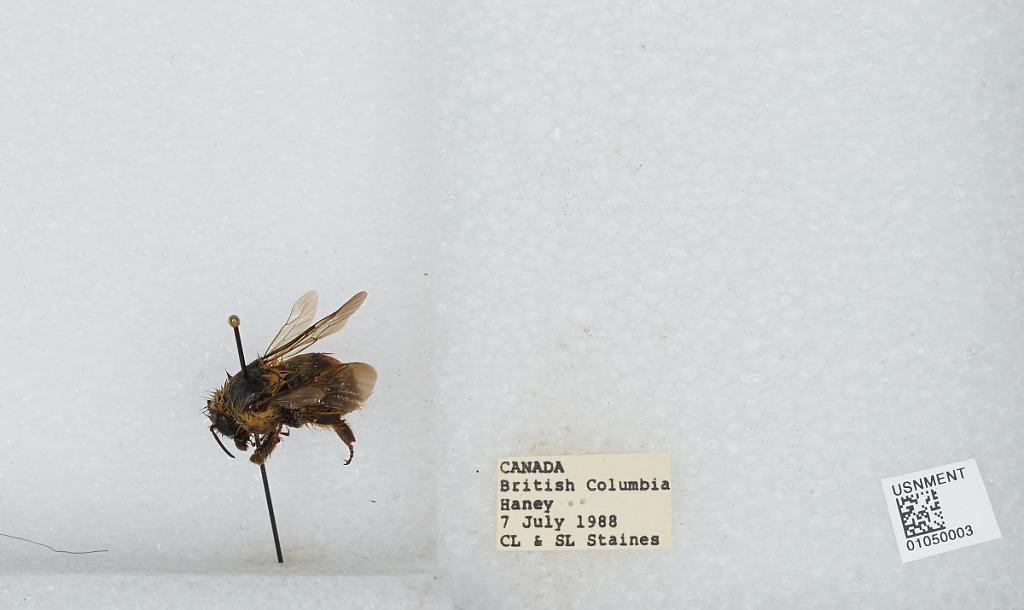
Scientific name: Bombus sp.
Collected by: C. Staines & S. Staines
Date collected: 1988-7-7
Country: Canada
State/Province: British Columbia
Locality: Haney
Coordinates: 49.2167, -122.6